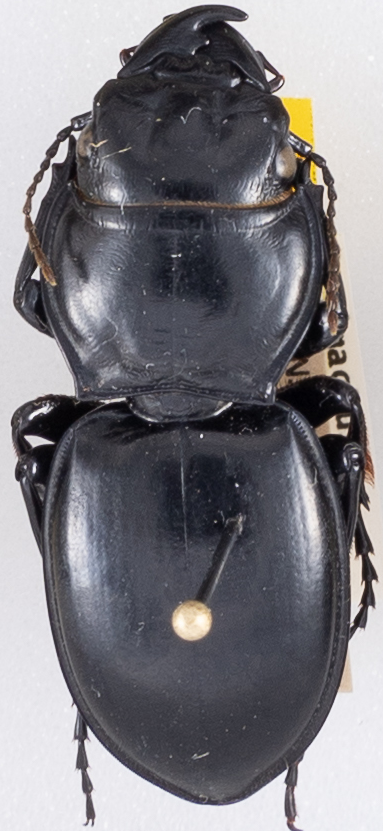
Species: Pasimachus californicus
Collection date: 2022-07-04
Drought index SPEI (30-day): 1.01
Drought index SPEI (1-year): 0.47
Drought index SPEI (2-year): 0.03